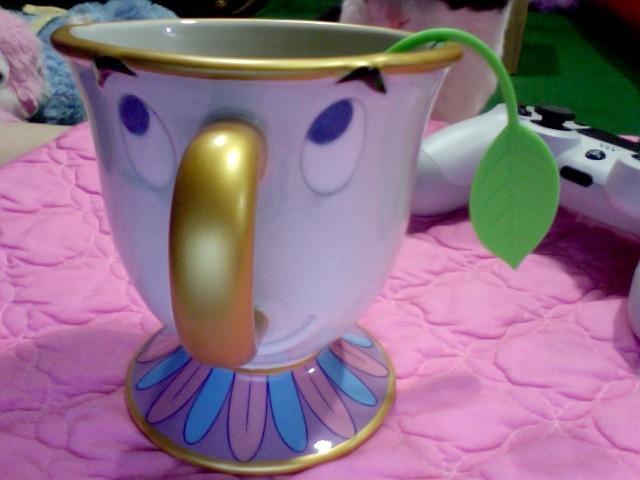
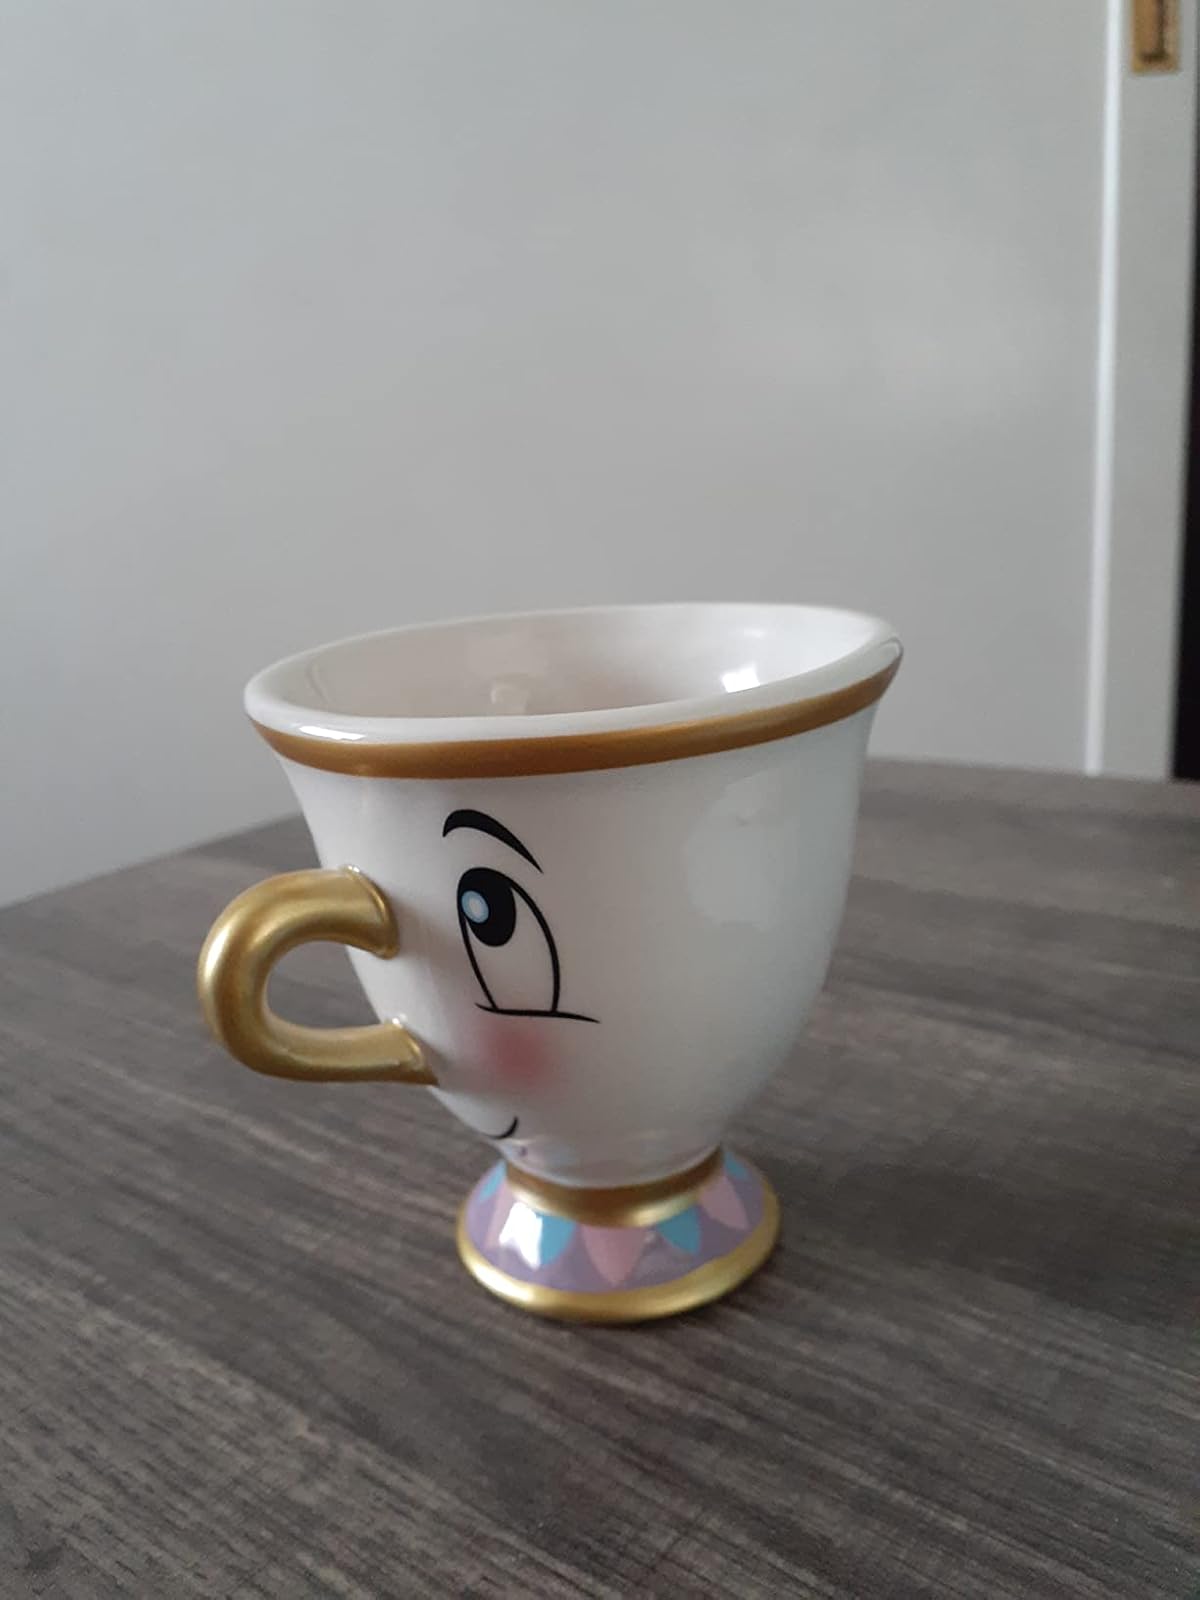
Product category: items_mug
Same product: no